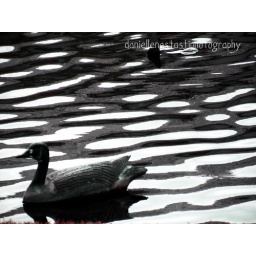
this is a fake duck in the lake behind my house